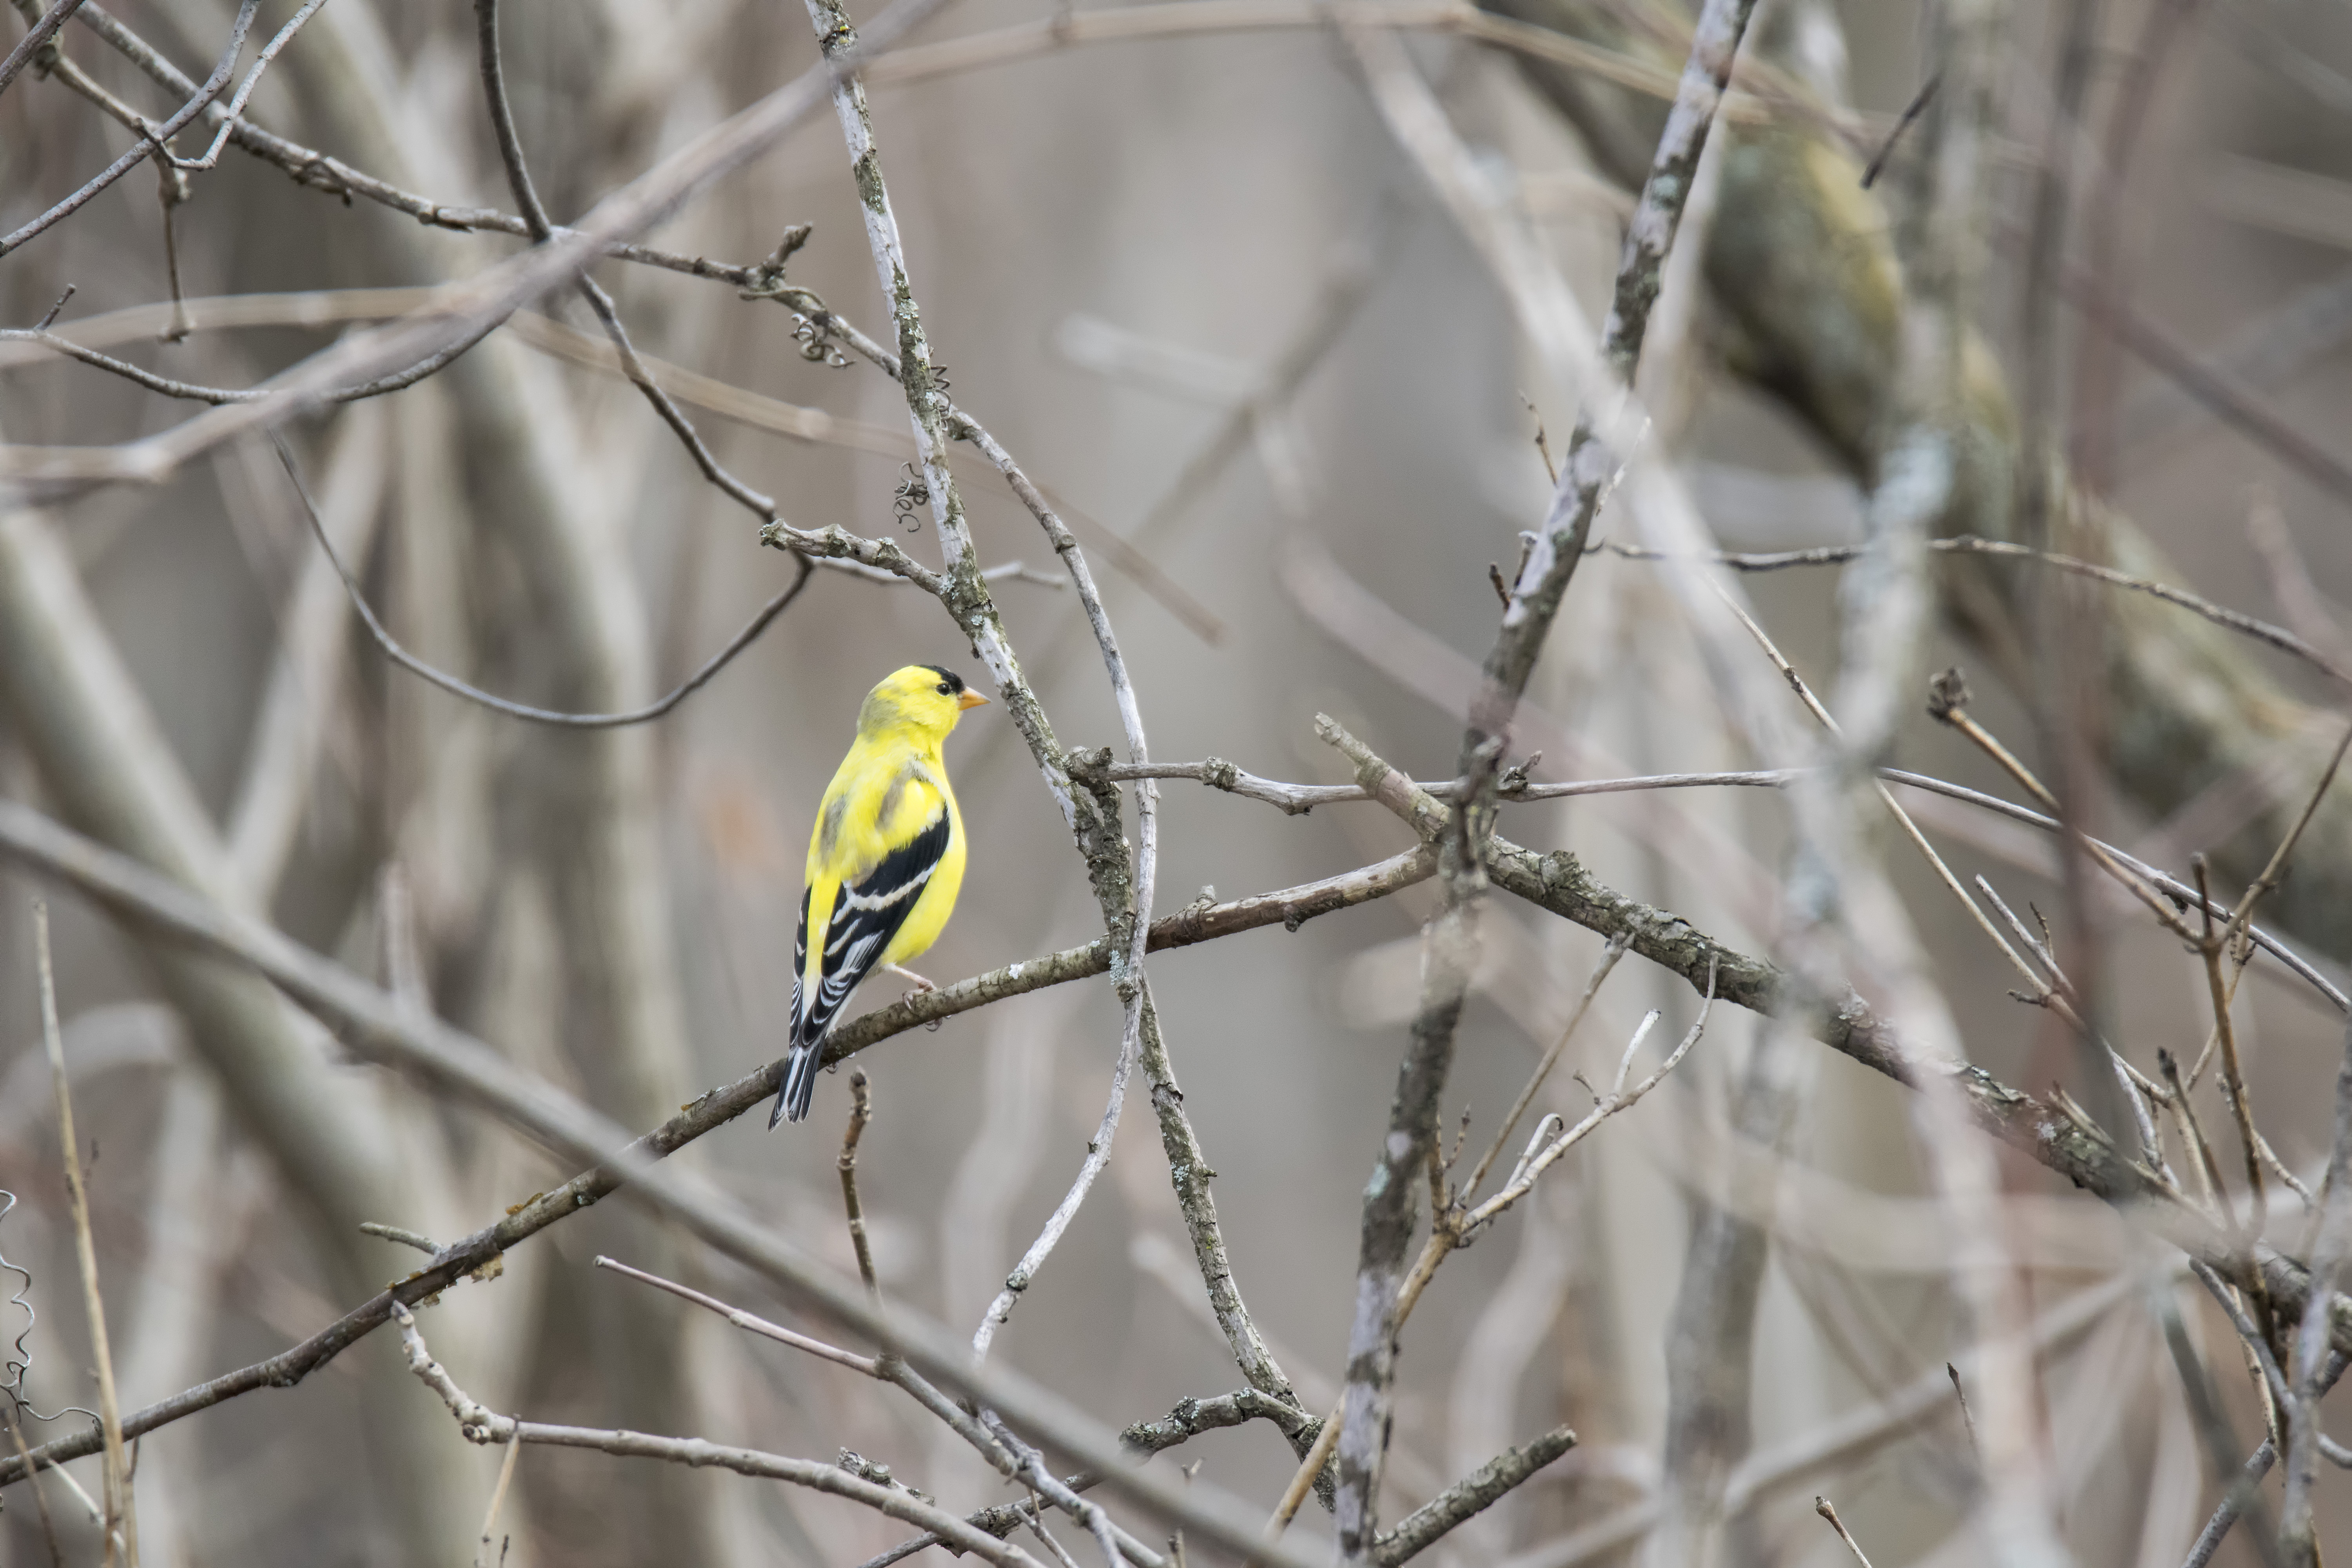
branch, winter, bird, flower, wildlife, spring, fauna, twig, american, canada, vertebrate, jaune, quebec, finch, goldfinch, sherbrooke, oiseau, chardonneret, old world flycatcher, perching bird